Descent on Crete

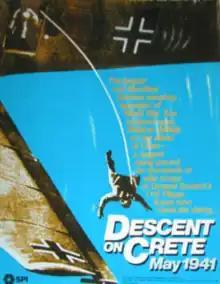

Descent on Crete is a board wargame published by Simulations Publications Inc. (SPI) in 1978 that simulates the German airborne invasion of Crete during World War II. A game with two large maps, hundreds of counters, and complex rules, "Descent on Crete" initially sold well, but sales rapidly declined.